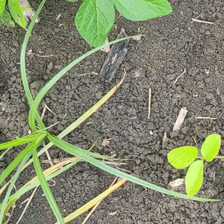
Weed species: Lavhala_(Cyperus_Rotundus)